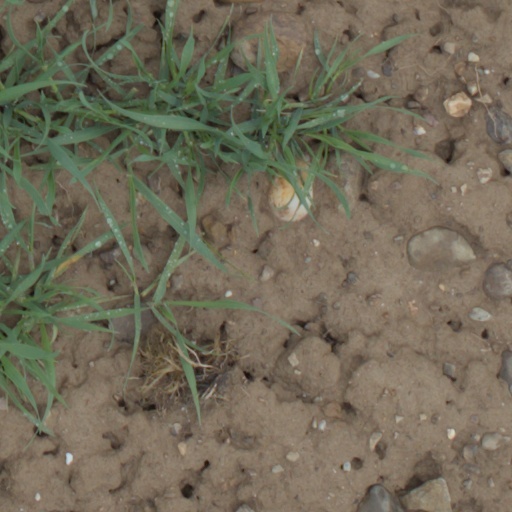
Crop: wheat